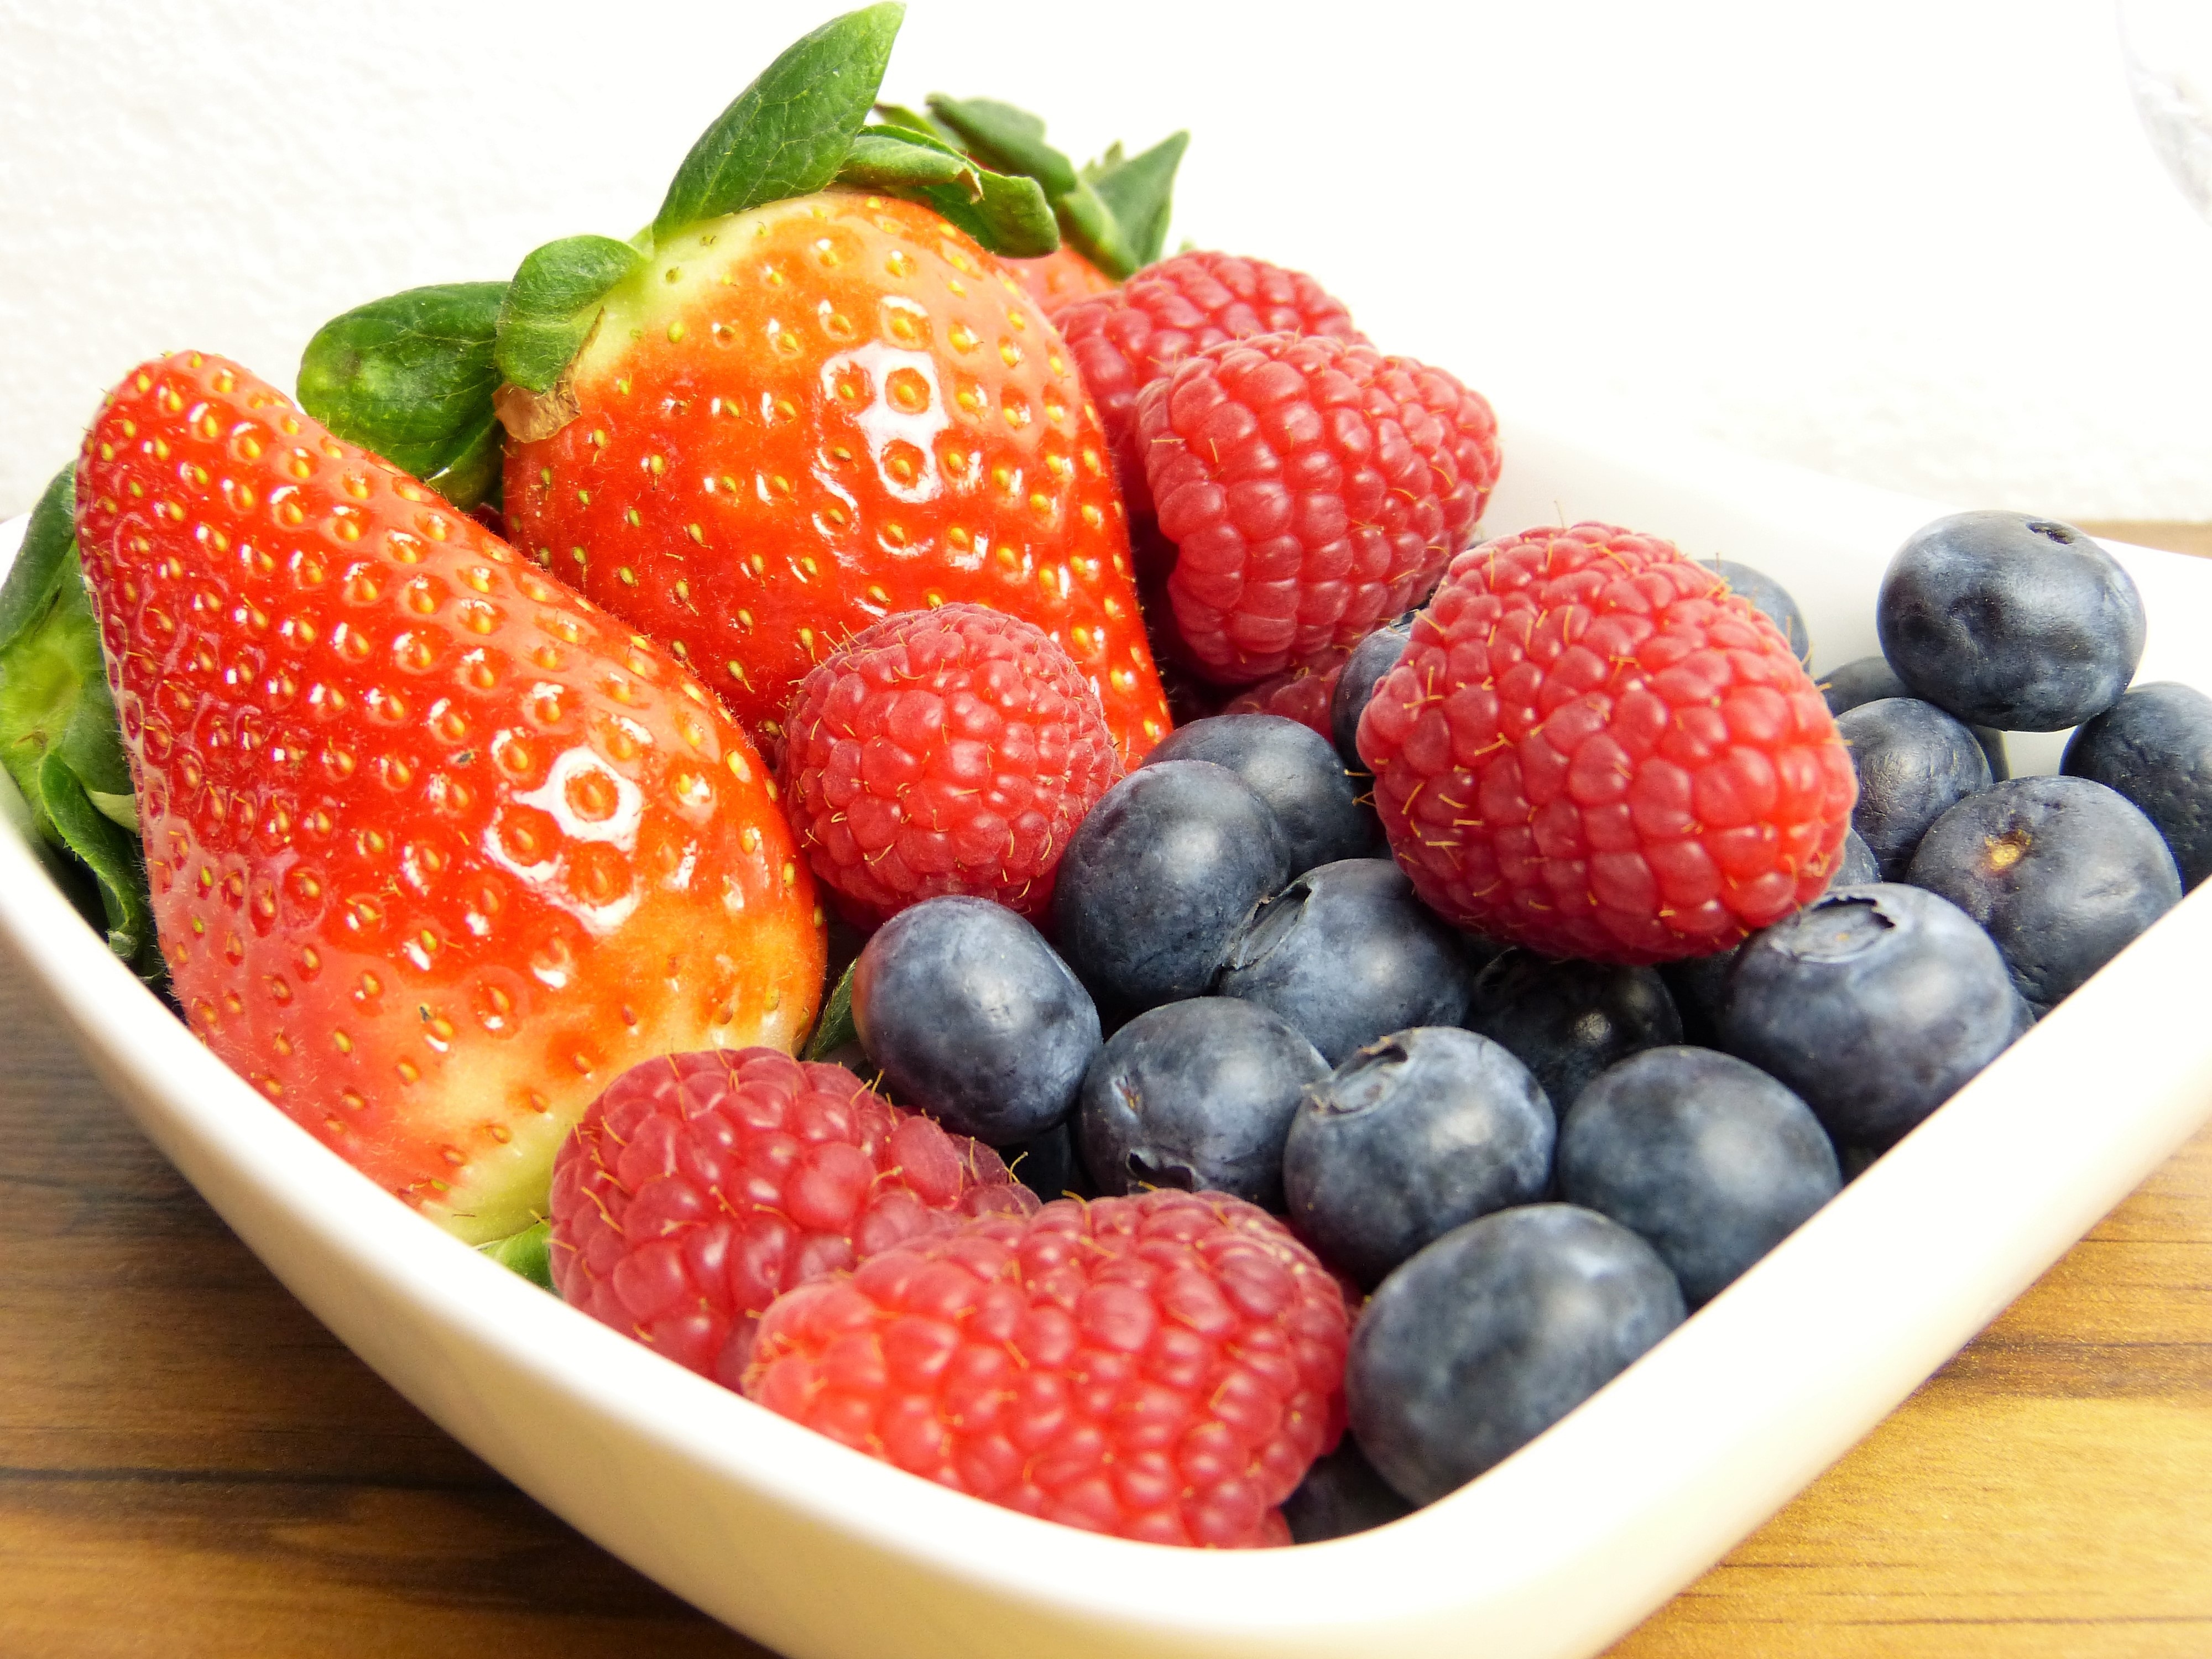
nature, cold, plant, fruit, berry, dish, meal, food, spring, produce, breakfast, healthy, dessert, delicious, blueberries, raspberries, fruits, strawberries, diet, detox, vitamins, frisch, bless you, flu, virus, bio, prevent, frutti di bosco, change nourishment